American Murder Song

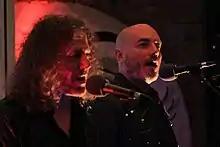
Hendelman and Zdunich performing in Brooklyn on The Donner Party Reunion Tour, October 2017

In March 2017, during a Facebook Live video stream for American Murder Song's "One Year Annivers'ry Party," Saar and Terrance announced that the theme for their second year of murder ballads would be the Donner Party, the infamous American pioneers who got stuck in the snowy Sierra Nevada Mountains and resorted to cannibalism. That same March, Terrance and Saar embarked on a research road trip where they followed in the historical footprints of the Donner Party and invited fans to be a part of the journey by watching live streaming videos.